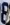
Number: 8